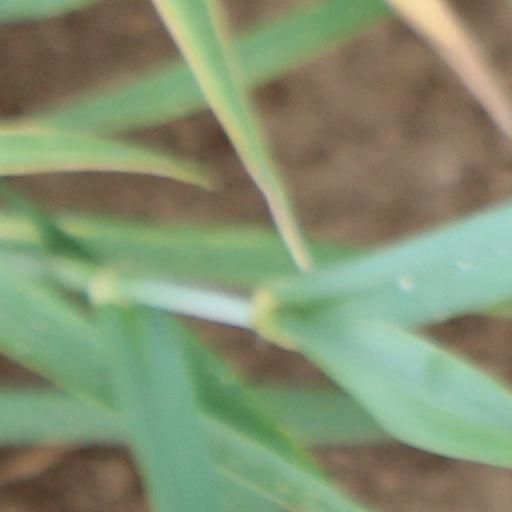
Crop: wheat